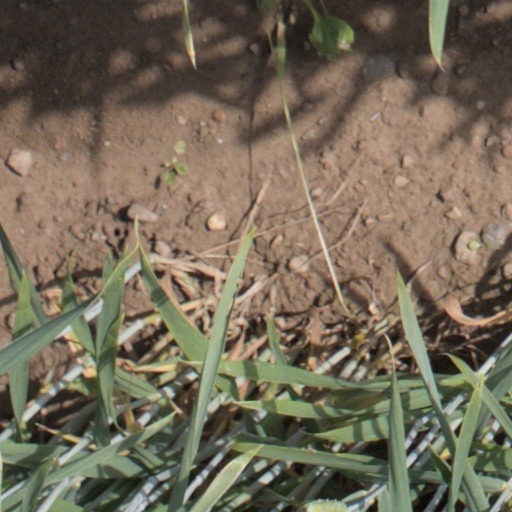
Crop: wheat